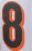
Number: 8